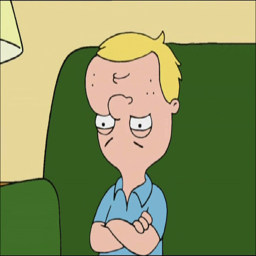
this whole situation has just turned his life upside down face ... aside from this being incredibly creepy , that 's the first thing i thought of .